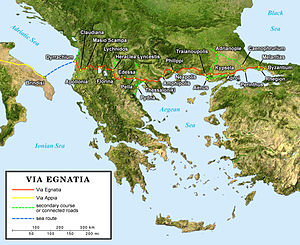
Via Egnatia
Via Egnatias forløb fra Dyrrachium til Byzans
Via Egnatia var en vej, romerne byggede 2. århundrede f.Kr. Vejen krydsede de romerske provinser Illyrien, Macedonia og Thrakien gennem områder, der nu er dele af Albanien, Republikken Makedonien, Grækenland og Tyrkiet.